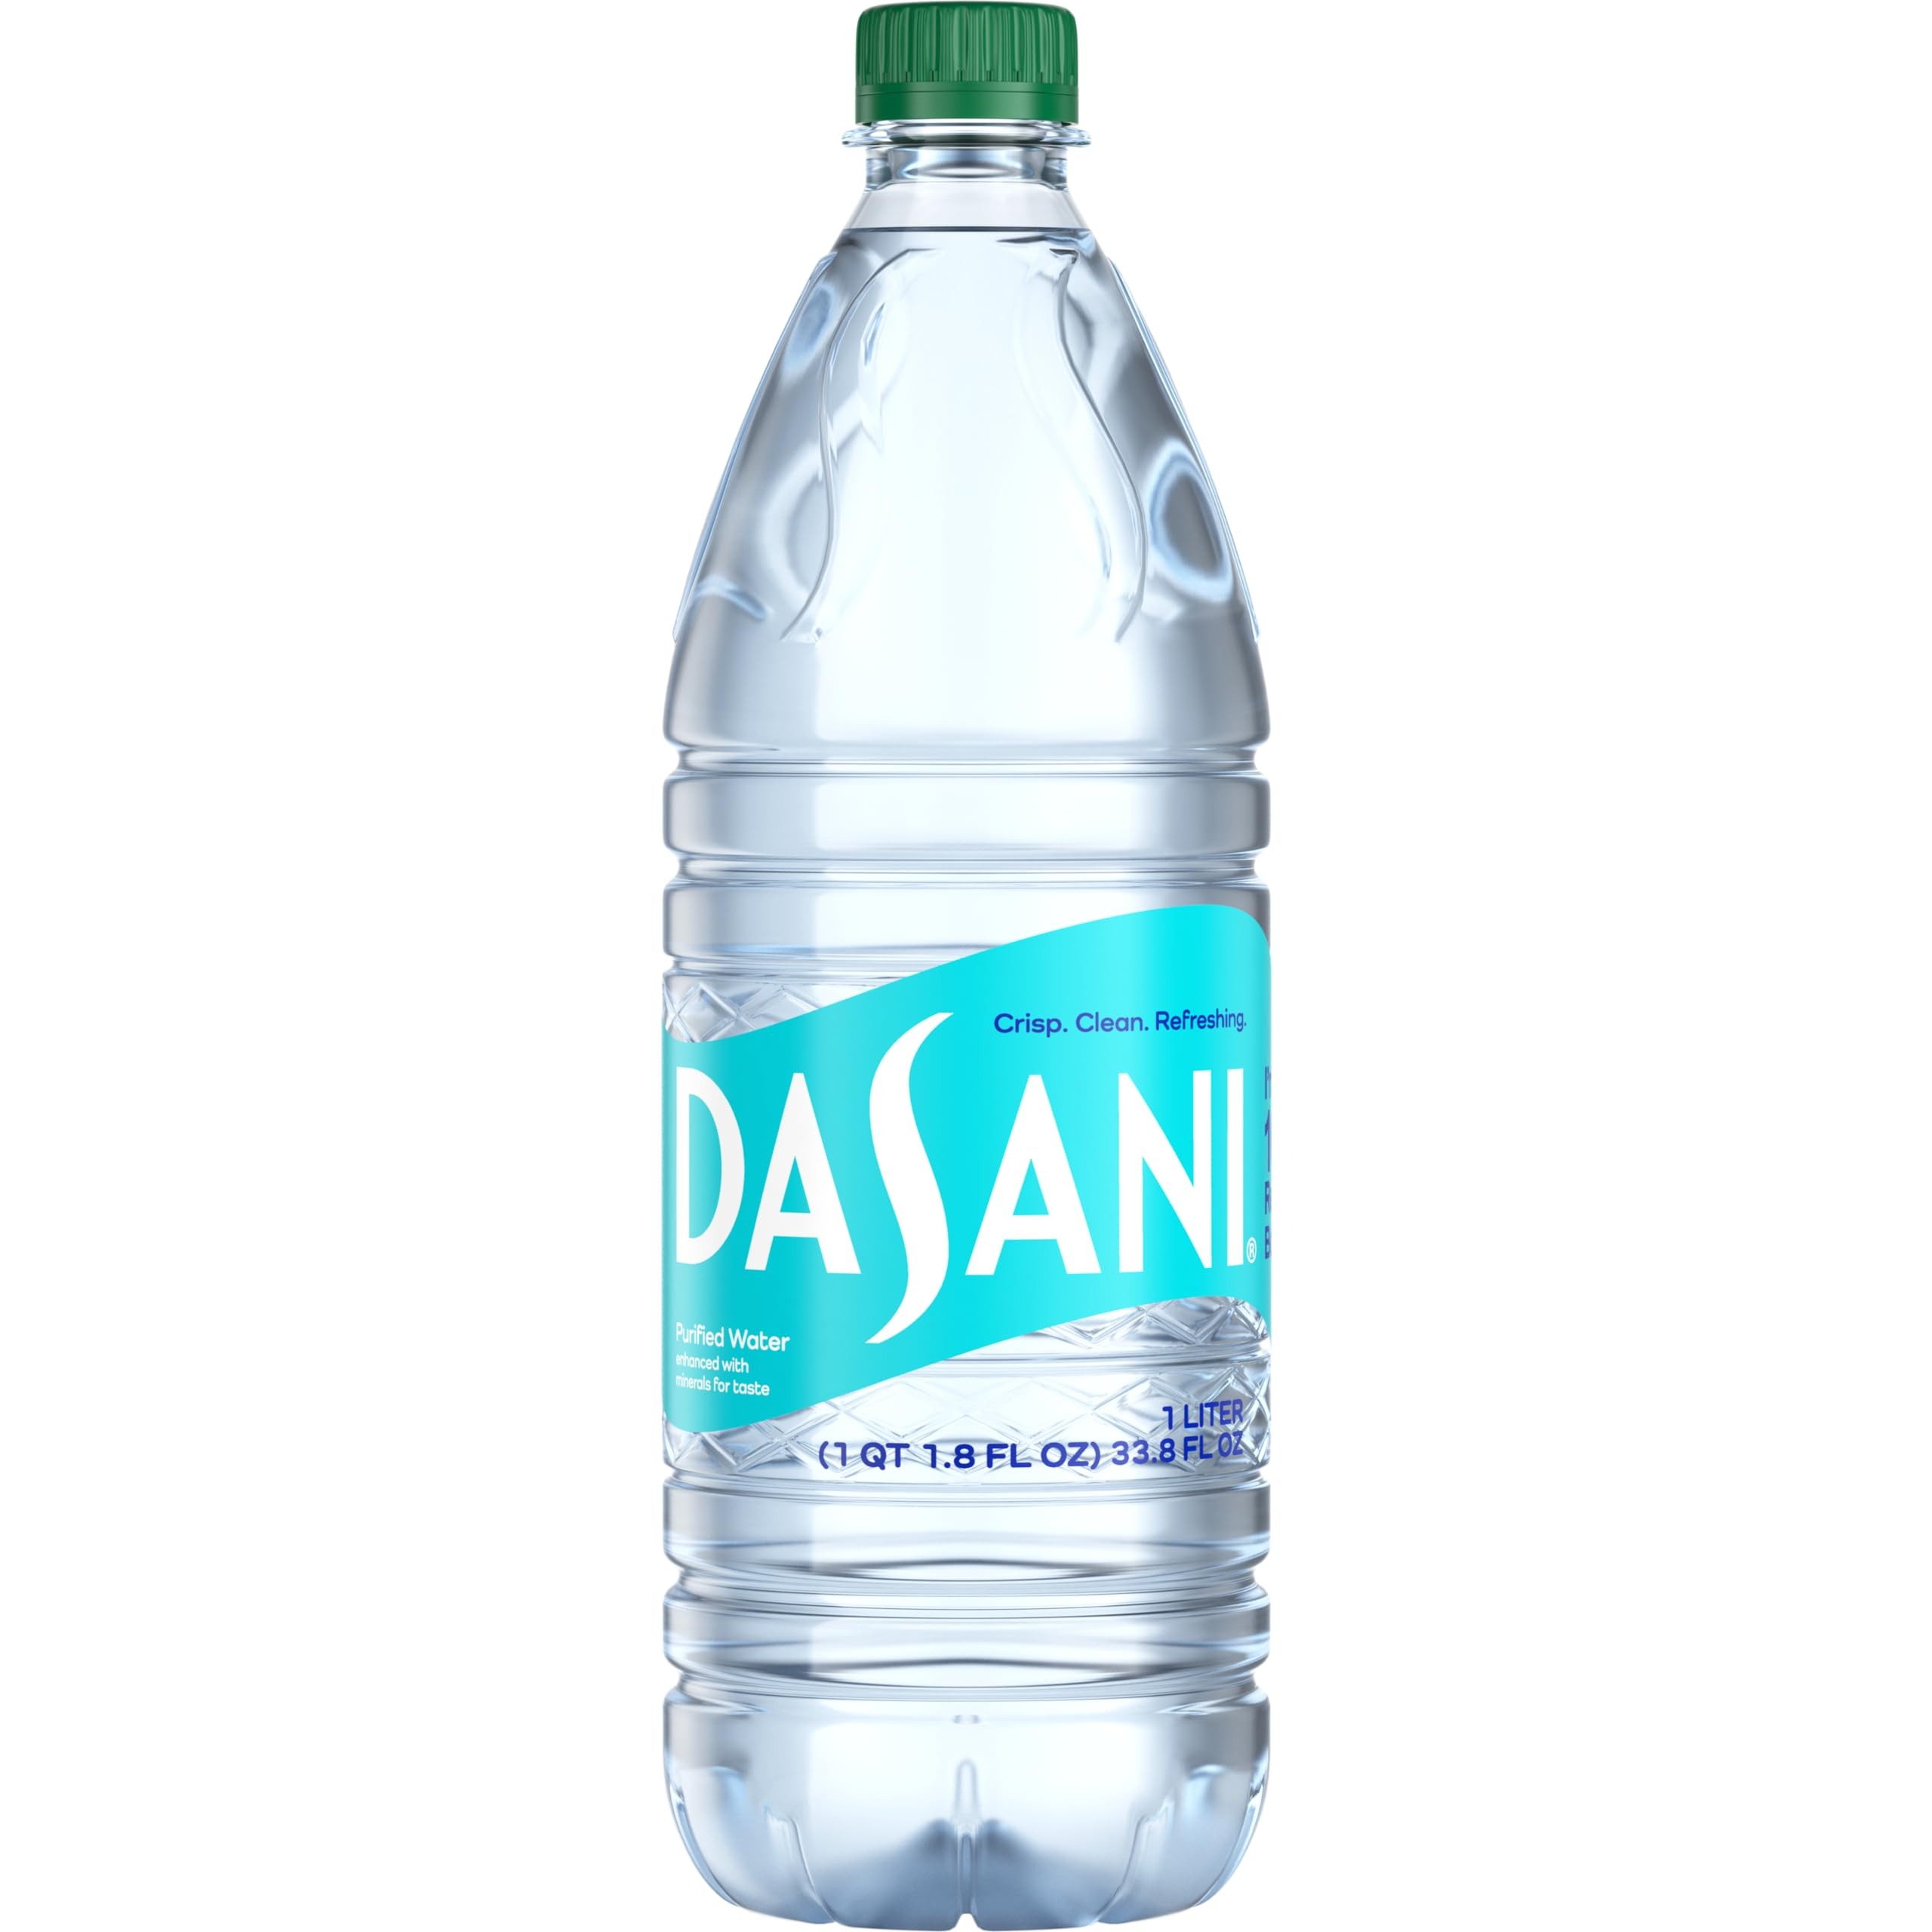
Item Name: DASANI Purified Water Bottle Enhanced with Minerals, 33.8 Fl Oz
Bullet Point 1: 1 liter bottle
Bullet Point 2: Purified water enhanced with minerals for a pure, fresh taste
Bullet Point 3: PlantBottle packaging is up to 30% made from plants
Bullet Point 4: 100% recyclable plastic bottle
Bullet Point 5: Dasani Has Been Designed To Be A Great Tasting Water. It Is Filtered By Reverse Osmosis To Remove Impurities, Then Enhanced With A Special Blend Of Minerals For The Pure, Crisp, Fresh Taste That’S Delightfully Dasani
Value: 33.8
Unit: Fl Oz

Price: 2.58